Pieris rapae

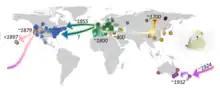
Global invasion history of "Pieris rapae"

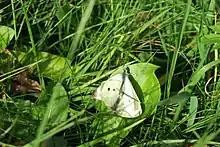
Small whites mating (German/Dutch border region)

The species has a natural range across Europe, Asia, and North Africa. It was accidentally introduced to Quebec, Canada, around 1860 and spread rapidly throughout North America. The species has spread to all North American life zones from Lower Austral/Lower Sonoran to Canada. Estimates show that a single female of this species might be the progenitor in a few generations of millions. It is absent or scarce in desert and semidesert regions (except for irrigated areas). It is not found north of Canadian life zone, nor on Channel Islands off the coast of southern California. By 1898, the small white had spread to Hawaii; by 1929, it had reached New Zealand and the area around Melbourne, Australia, and found its way to Perth as early as 1943. It does not seem to have made it to South America.